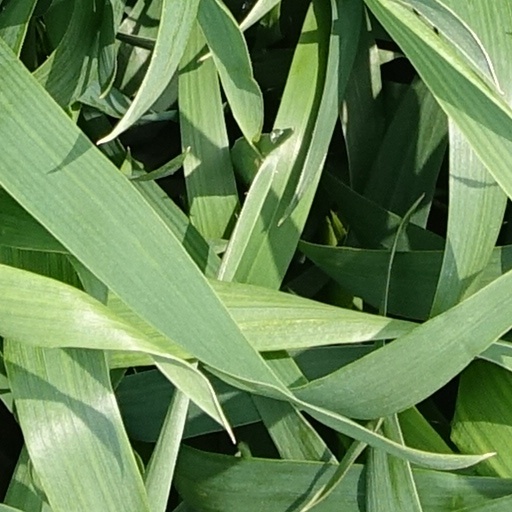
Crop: wheat